Caracal Battalion

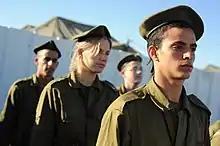
Cadets' first day in the Caracal Battalion

Prior to Caracal's formation in 2000, women were barred from serving in direct combat. The unit has since been tasked with patrolling the Israeli-Egyptian border. It took part in Israel's unilateral withdrawal from the Gaza Strip in the summer of 2005.